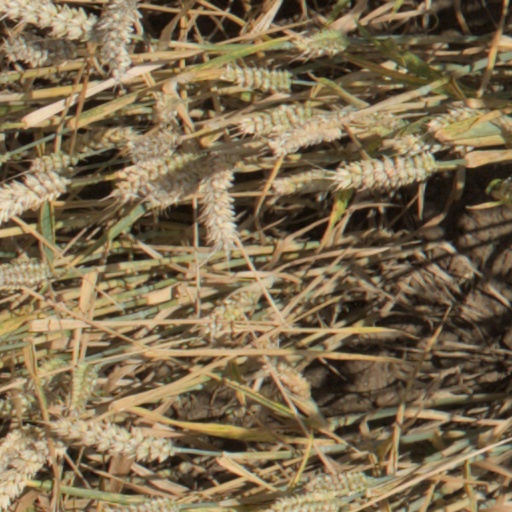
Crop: wheat